Scots-language literature

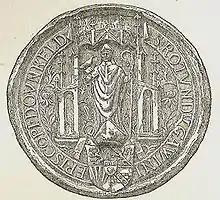
The seal of Gavin Douglas as Bishop of Dunkeld

The first surviving major text in Scots literature is John Barbour's "Brus" (1375), composed under the patronage of Robert II and telling the story in epic poetry of Robert I's actions before the English invasion until the end of the first war of independence. The work was extremely popular among the Scots-speaking aristocracy and Barbour is referred to as the father of Scots poetry, holding a similar place to his contemporary Chaucer in England. Some Scots ballads may date back to the late medieval era and deal with events and people that can be traced back as far as the thirteenth century, including "Sir Patrick Spens" and "Thomas the Rhymer", but which are not known to have existed until they were collected and recorded in the eighteenth century. They were probably composed and transmitted orally and only began to be written down and printed, often as broadsides and as part of chapbooks, later being recorded and noted in books by collectors including Robert Burns and Walter Scott. In the early fifteenth century Scots historical works included Andrew of Wyntoun's verse "Orygynale Cronykil of Scotland" and Blind Harry's "The Wallace", which blended historical romance with the verse chronicle. They were probably influenced by Scots versions of popular French romances that were also produced in the period, including "The Buik of Alexander", "Launcelot o the Laik", "The Porteous of Noblenes" by Gilbert Hay.